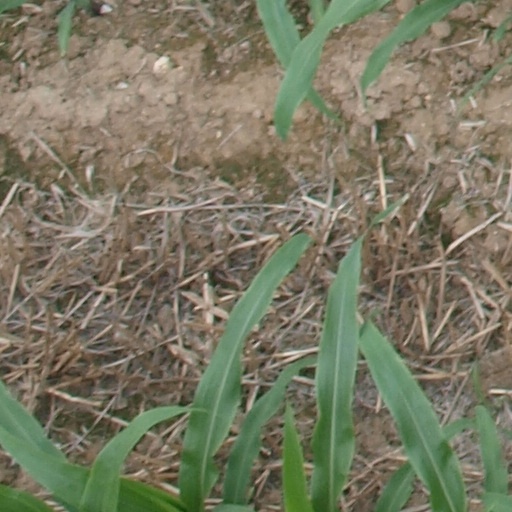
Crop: maize; corn